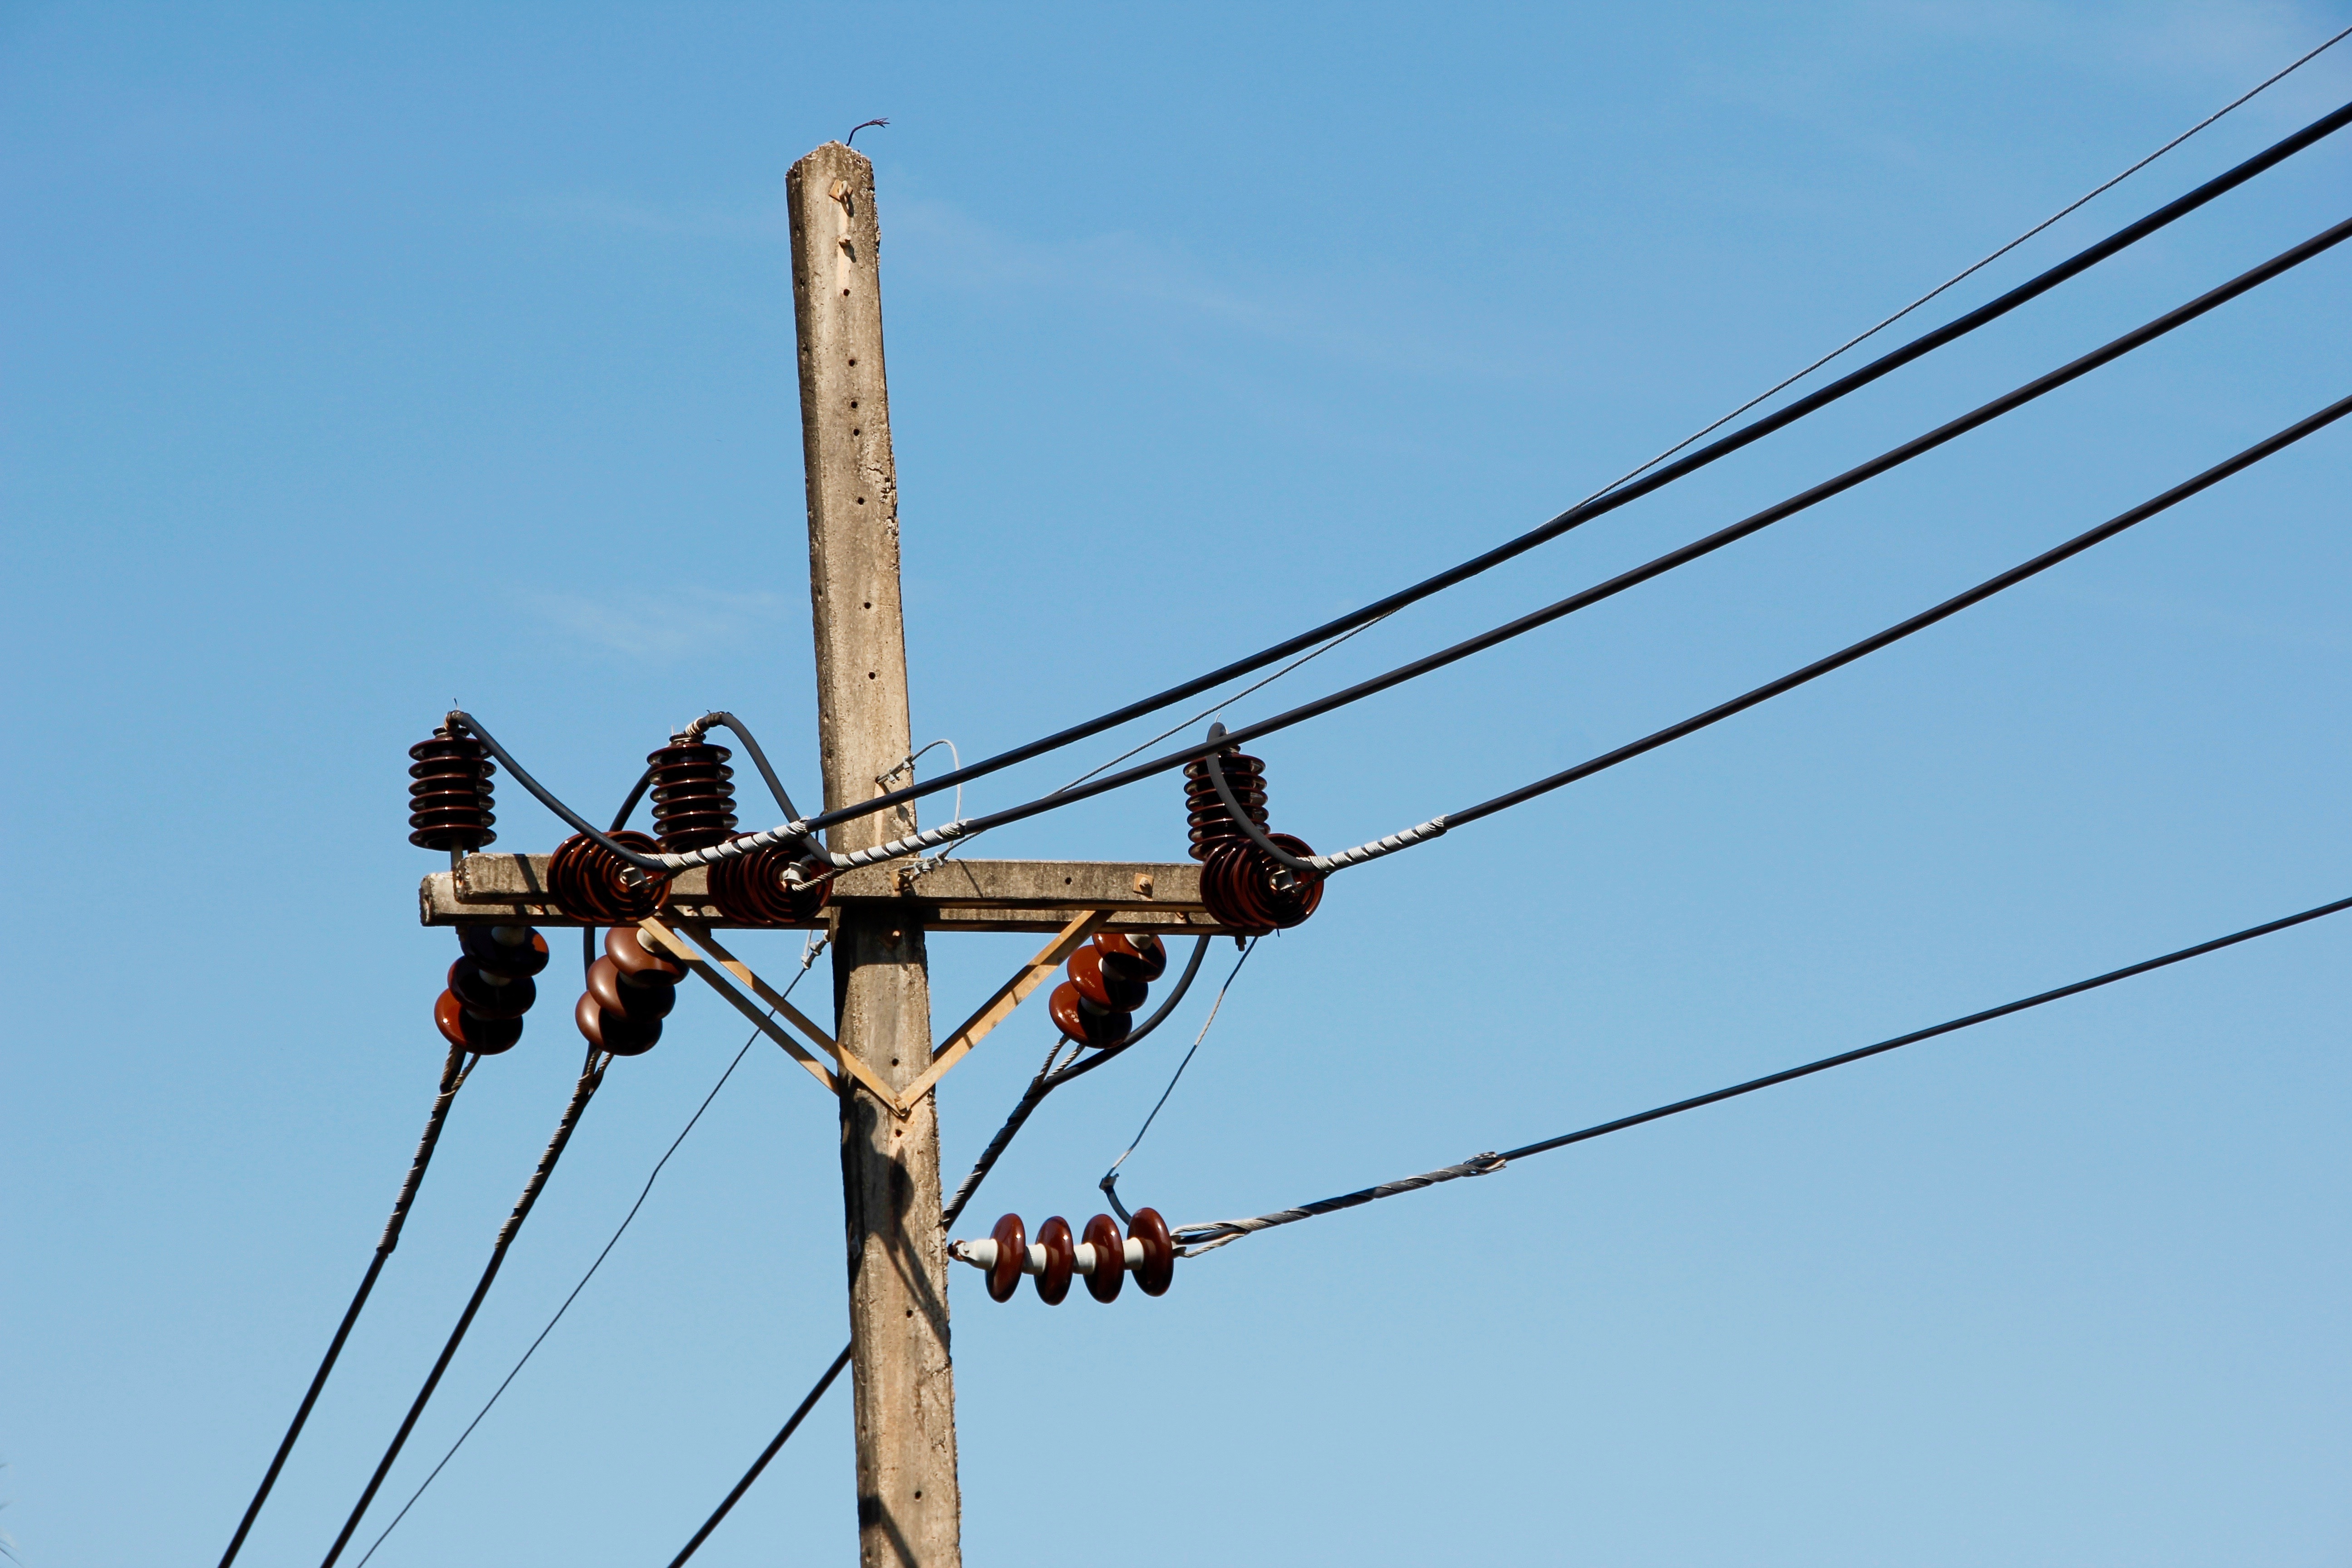
sky, technology, wind, construction, line, power line, mast, blue, street light, electricity, lighting, energy, high voltage, current, light fixture, upper lines, strommast, power poles, power lines, electrical supply, electronics accessory, overhead power line